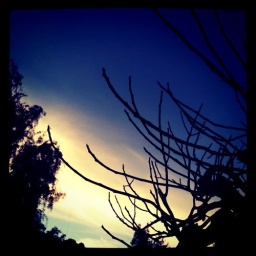
My neighbor's bare tree against a lovely sky.